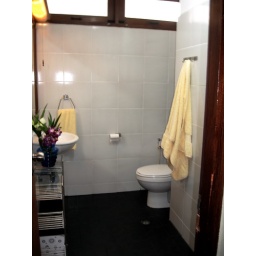
The bathroom in slate grey and white is immaculate. Luxurious cotton towels are available as needed by guests.